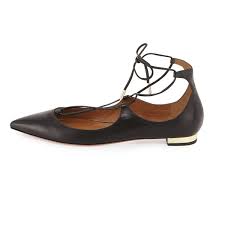
Label: Ballet Flat